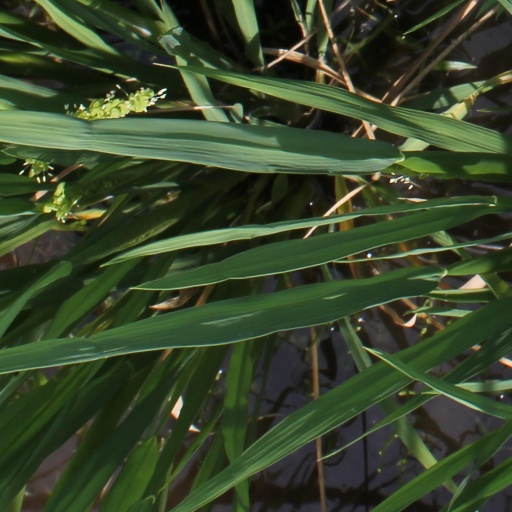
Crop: rice